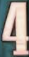
Number: 4